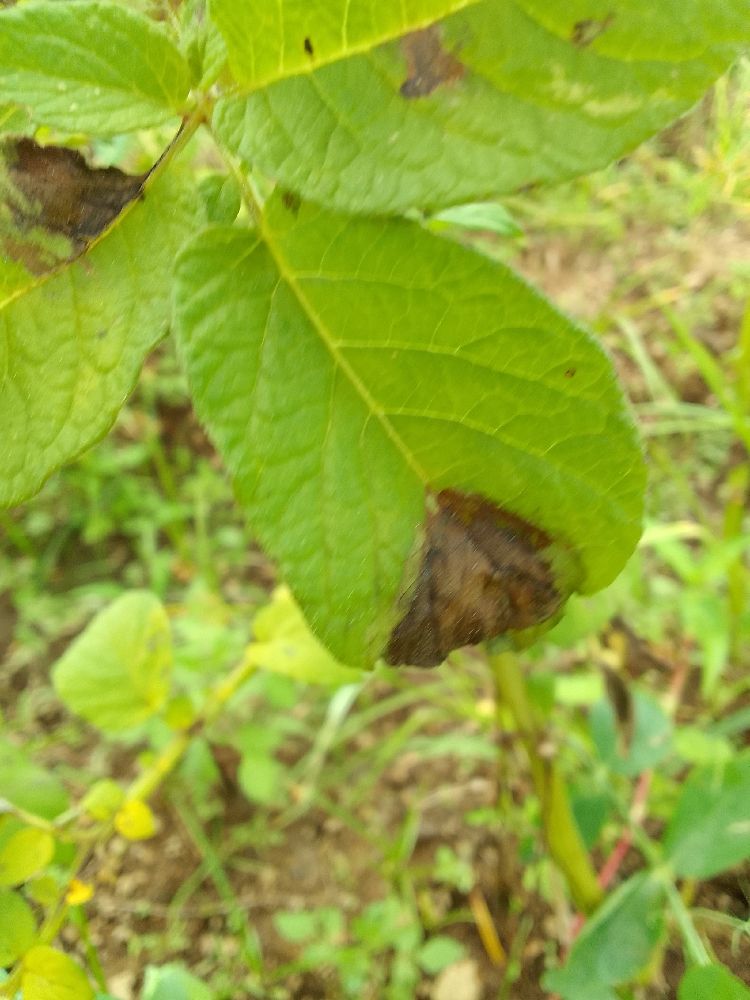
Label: Late blight